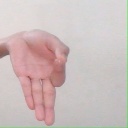
अक्षर: ज्ञ